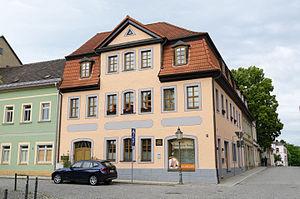
Jean-Adolphe de Saxe-Gotha-Altenbourg, était un prince allemand de la Maison de Saxe-Gotha-Altenbourg et un lieutenant-général saxon.